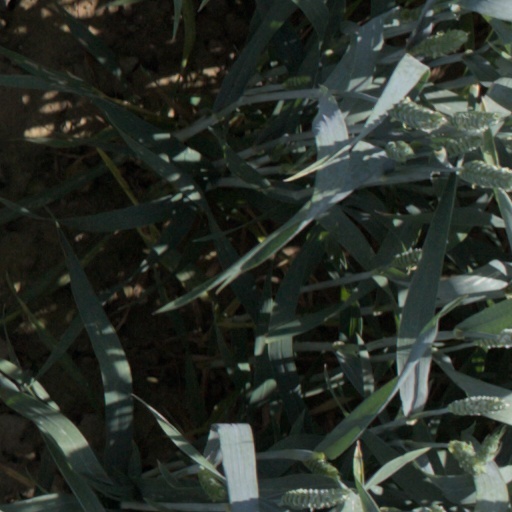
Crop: wheat